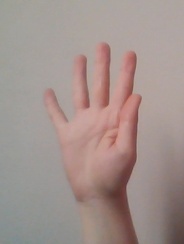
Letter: sheen